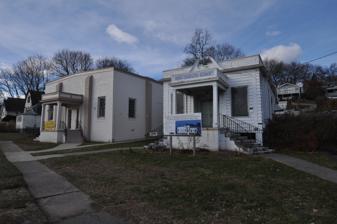
Building: Hebrew Congregation of Woodmont
Country: United States of America
Year built: 1926
Orthodox synagogue located in Woodmont, Connecticut, in the United States Hebrew Congregation of Woodmont Religion Affiliation Orthodox Judaism Ecclesiastical or organizational status Synagogue Leadership Rabbi Schneur Wilhelm Status Active Location Location 15-17 Edgefield Avenue, Woodmont, Milford , Connecticut Country United States Location in Connecticut Geographic coordinates 41°13′33″N 73°0′5″W / 41.22583°N 73.00139°W / 41.22583; -73.00139 Architecture Architect(s) Charles H. Abramovitz Jacob Schiff Type Synagogue Style Colonial Revival Date established 1920 (as a congregation) Completed 1926 ( 1926 ) Website jewishmilford .com Hebrew Congregation of Woodmont U.S. National Register of Historic Places Area 3 acres (1.2 ha) MPS Historic Synagogues of Connecticut MPS NRHP reference No. 95000860 Added to NRHP July 21, 1995 The Hebrew Congregation of Woodmont is an Orthodox synagogue located at 15-17 Edgefield Avenue, Woodmont, Milford , Connecticut , in the United States. The historic 1926 beach summer, resort synagogue was listed on the National Register of Historic Places in 1995. Historic building The small, wood-frame, clapboard synagogue was built in the Colonial Revival style typical of small New England towns for seasonal use by Jewish families who came to stay on the beach in the summer months. An adjacent social hall was built in 1946. In 2012, the historic building was badly damaged by a fire, caused by an electrical wiring problem. A reconstruction was quickly planned to restore both the 1926 sanctuary and the adjacent 1946 social hall, which suffered minor damage. The social hall was restored in time for the High Holy Days in 2013. The building was one of fifteen Connecticut synagogues added to the National Register of Historic Places in 1995 and 1996 in response to an unprecedented multiple submission, nominating nineteen synagogues. Congregation The congregation began in 1920, meeting during the summer months in the vacation home of Rabbi Yehuda Heschel Levenberg.  Ground was broken for a permanent synagogue building in 1926, and completed by the summer vacation season of 1927.  A summer Sunday school opened in 1936, and a social hall was built in 1946.  By the early 21st century, however, the summer population had declined and the diminished congregation hired Rabbi Schneur and Chanie Wilhelm of the Chabad movement in 2007 with the hope that they could attract enough members to make the Hebrew Congregation into a year-round synagogue. As of 2014, services were being held on the Sabbath and Jewish holidays year-round. See also National Register of Historic Places listings in New Haven County, Connecticut References